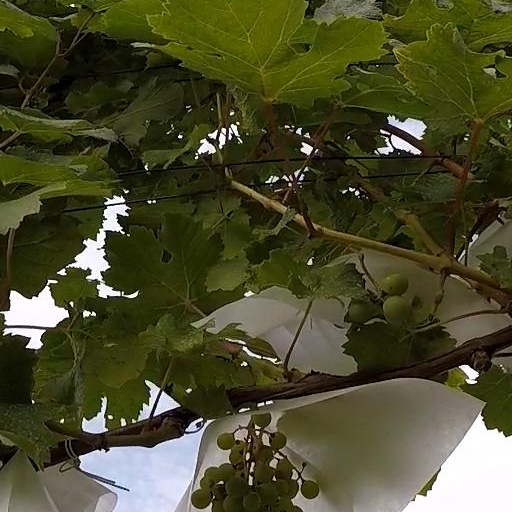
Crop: grape